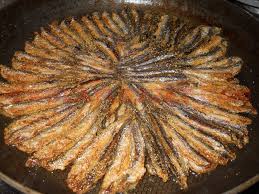
Yemek: hamsi